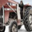
Label: tractor